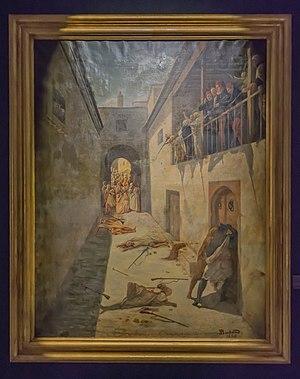
Tuerie des Jlass à Kairouan Tableau illustrant un combat à Kairouan en 1864 entre des membres de la tribu des Jlass au fond de la ruelle et les hommes du général Rachid au balcon Huile sur toile, 115 x 147,5 cm Tunis, musée militaire national, palais de la Rose, inv. 268
Les Jlass ou Zlass sont une confédération tribale berbère tunisienne. Elle forme, avant l'avènement de la République, une alliance de sécurité pour la majeure partie des populations vivant dans la vaste région de Kairouan.
L'Éveil d'une nation est une exposition artistique tunisienne issue d'un partenariat public-privé entre l'Institut national du patrimoine et la Fondation Rambourg Tunisie. Il a pour objectif de sauvegarder la collection de tableaux de l'Institut national du patrimoine liée au règne des Husseinites, former des restaurateurs et aboutir à cette exposition.